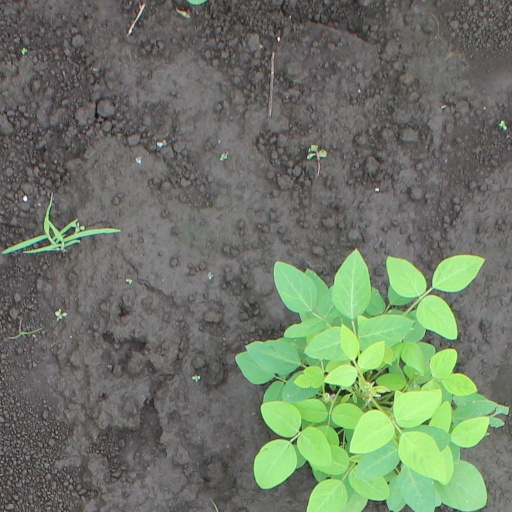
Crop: soybean